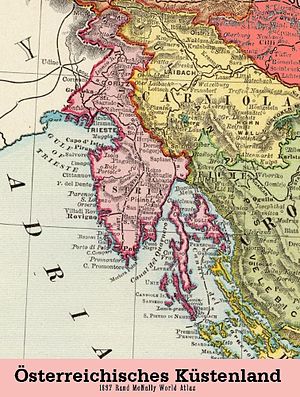
Küstenland
Kort over Österreichisches Küstenland i 1897
Küstenland var et kronland i Østrig-Ungarn ved Adriaterhavets kyst.